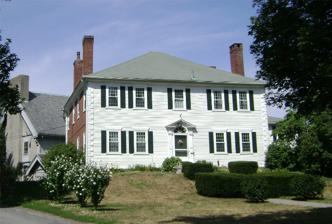
Building: McKinstrey House
Country: United States of America
Year built: 1759
Historic house in Massachusetts, United States United States historic place McKinstrey House U.S. National Register of Historic Places Show map of Massachusetts Show map of the United States Location 111 High St., Taunton, Massachusetts Coordinates 41°53′58″N 71°5′50″W / 41.89944°N 71.09722°W / 41.89944; -71.09722 Built 1759 Architectural style Georgian MPS Taunton MRA NRHP reference No. 84002181 Added to NRHP July 5, 1984 The McKinstrey House is a historic house located at 111 High Street in Taunton, Massachusetts . Description and history It was built in 1759 for surgeon William McKinstry, born in Ellington, Connecticut. He was a Tory in the Revolution, and died of tuberculosis on a ship in Boston Harbor at the evacuation of Boston in 1776. The house and property were confiscated by the Massachusetts Legislature in 1779. The 2-story brick-end house is arranged on a symmetrical 5-bay plan with a hipped roof framed by four interior chimneys. He is mentioned in the Diary of John Adams (June 1771).  In June 1763, the house was the scene of a grisly murder where the McKinstrey's sister Elizabeth was murdered by an enslaved man called Bristol. It was added to the National Register of Historic Places on July 5, 1984. It is now the rectory for St. Thomas Episcopal Church , next door. See also National Register of Historic Places listings in Taunton, Massachusetts List of historic houses in Massachusetts References